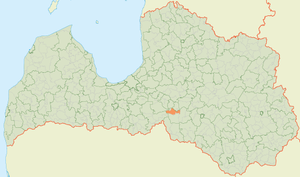
Sērenes pagasts
Sērenes pagasts placering i Letland
Sērenes pagasts er en territorial enhed i Jaunjelgavas novads i Letland. Pagasten havde 857 indbyggere i 2010 og omfatter et areal på 119,08 kvadratkilometer. Hovedbyen i pagasten er Sērene.